Kitchen knife

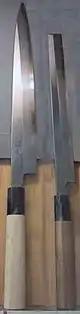
Japanese "sashimi" knives, displaying a pointed tip "yanagi-ba bōchō" and a straight square-tip blade on a "tako-hiki bōchō"

The edge of the knife can be sharpened to a cutting surface in a number of different ways. There are three main features: